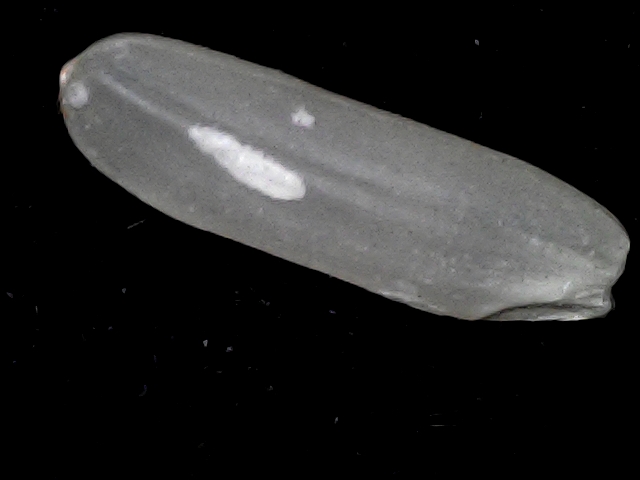
Rice variety: BD87